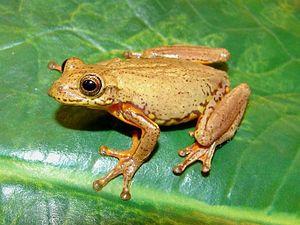
Dendropsophus bogerti est une espèce d'amphibiens de la famille des Hylidae.